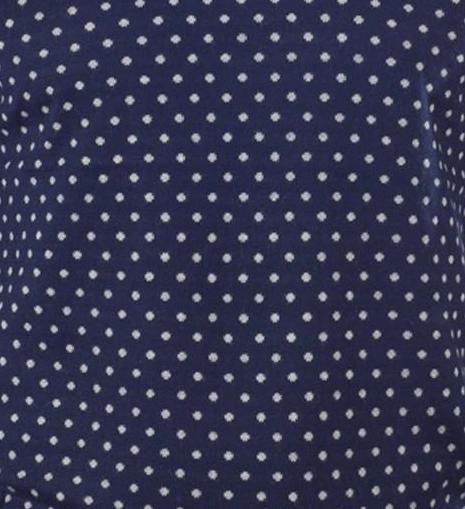
Texture: polka-dotted